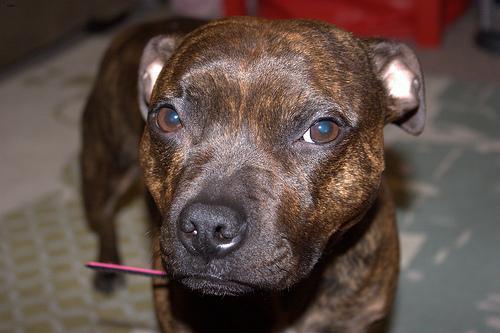
staffordshire bull terrier